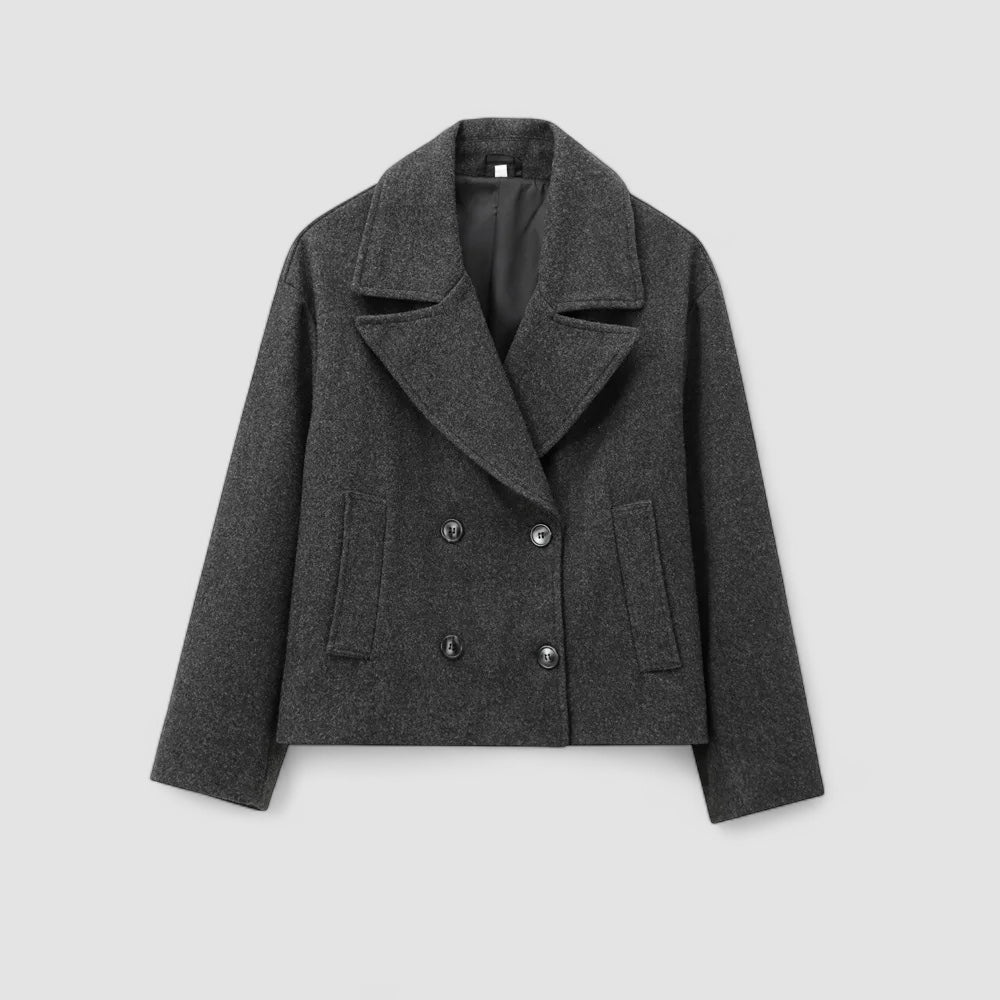
Jane™ | Pauline
Luxury Capes for an Elegant Look Embrace elegance and comfort with our exclusive collection of capes, designed for fashion-conscious women who value style and quality. Our capes offer a perfect balance between functionality and sophistication, whether you're aiming for a chic evening look or an elegant everyday outfit. Why choose our capes? Premium materials: High-quality fabric that guarantees warmth, comfort, and durability. Flattering fit: Perfectly tailored designs that beautifully highlight your silhouette. Timeless elegance: Easy to combine for casual or luxurious looks. Material - Wool : Wool is a natural and promising fibre from sheep's wool that is warm , soft , breathable and durable . Complete your wardrobe with a cape that effortlessly combines luxury and style. Shop now and discover the sophistication of James & Jane!
Brand: James Mode
Category: Apparel & Accessories > Clothing > Outerwear > Coats & Jackets > Capes